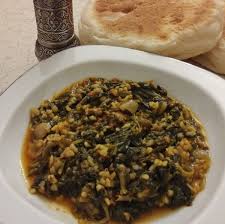
Yemek: ispanak